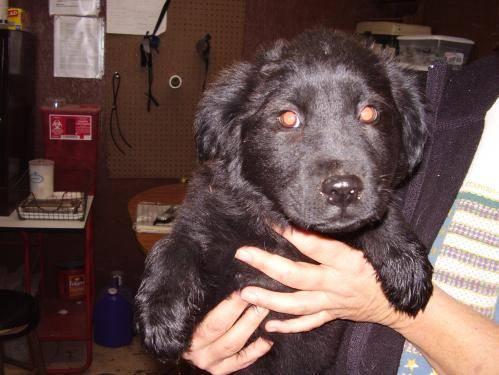
dog